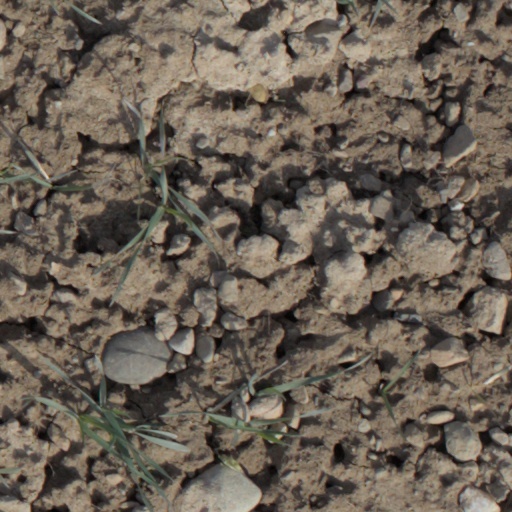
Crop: wheat